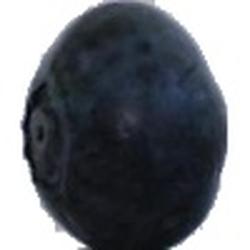
Label: Blueberry